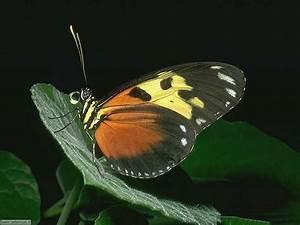
butterfly